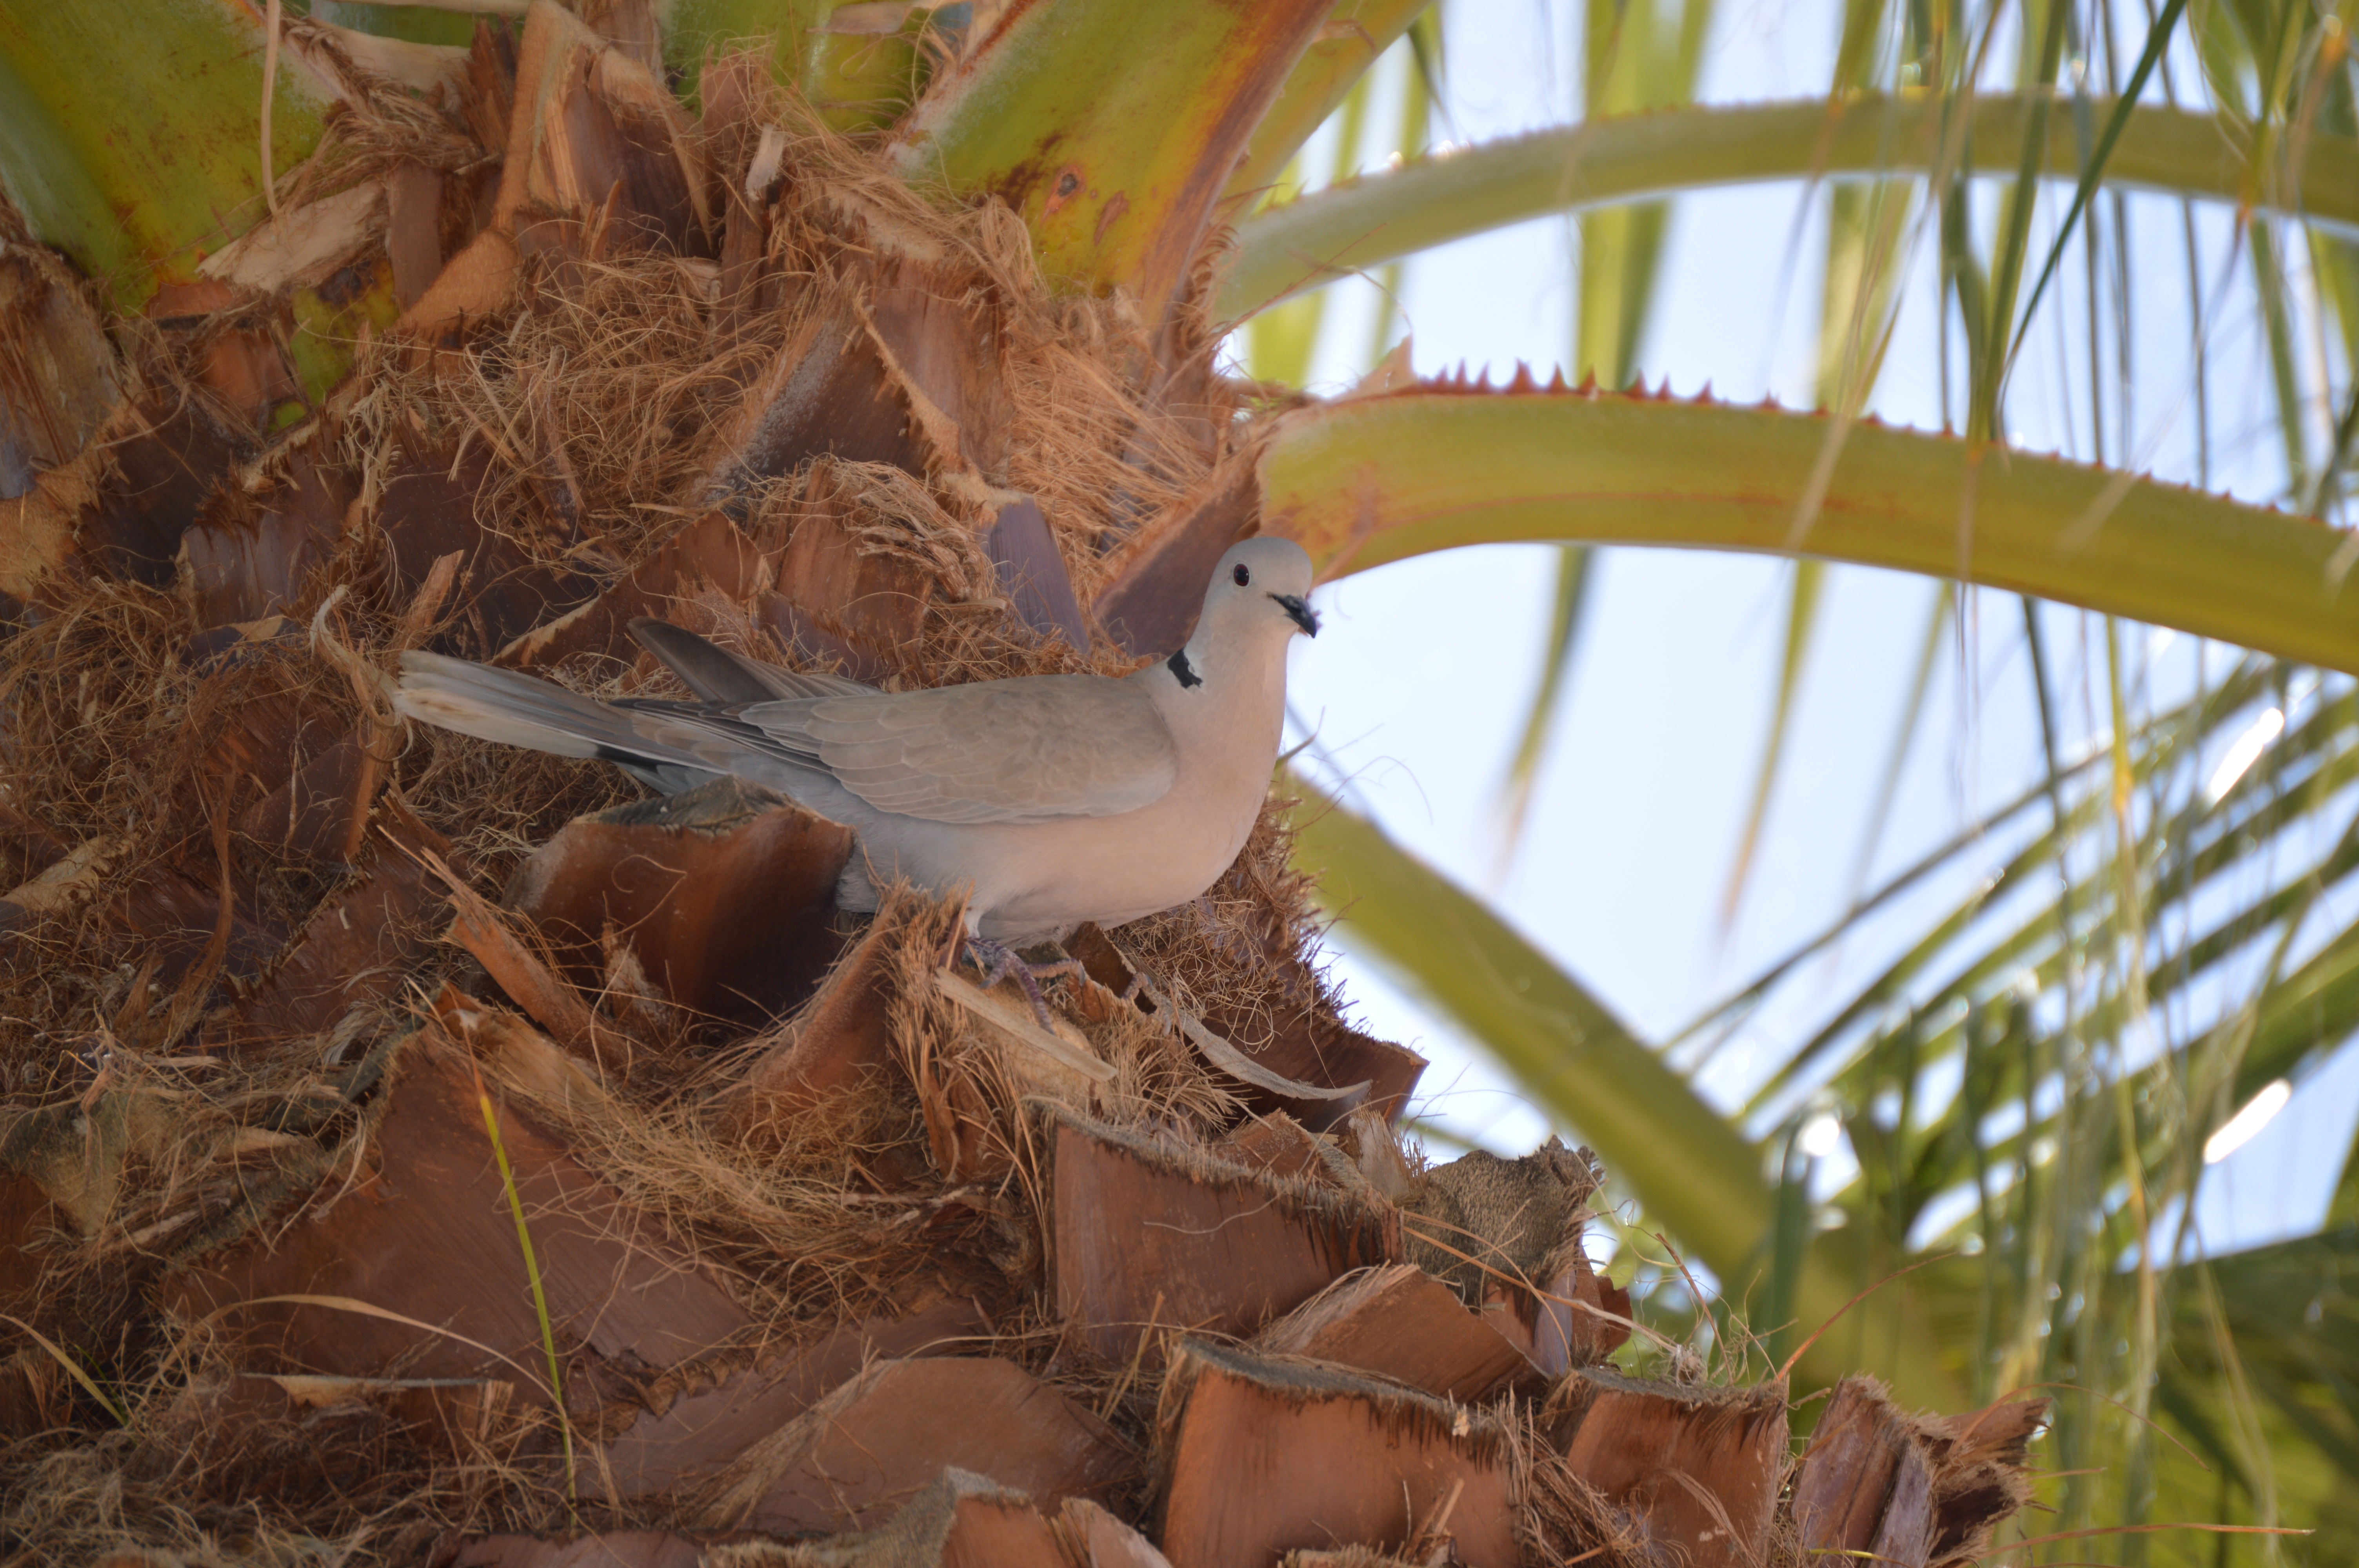
tree, nature, outdoor, branch, bird, plant, leaf, flower, animal, wildlife, food, jungle, produce, crop, peace, soil, botany, agriculture, flora, feather, coconut, wings, dove, tropics, woody plant, arecales